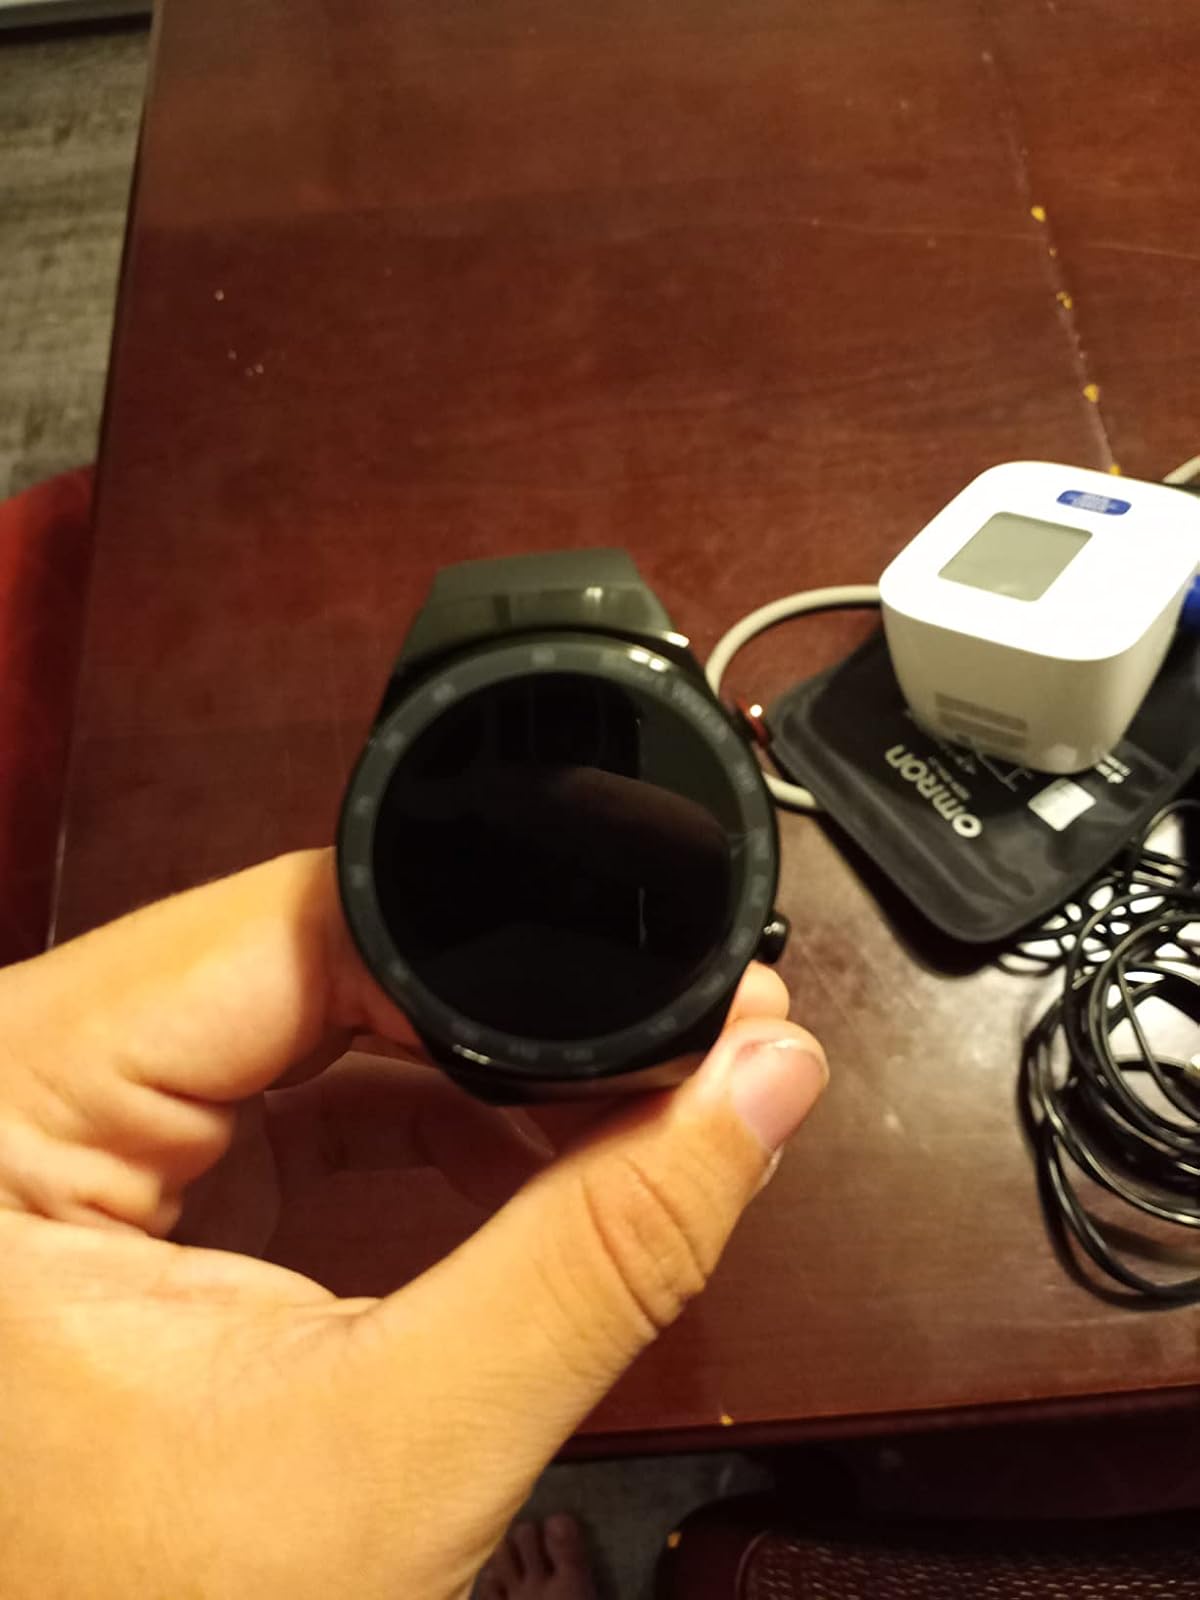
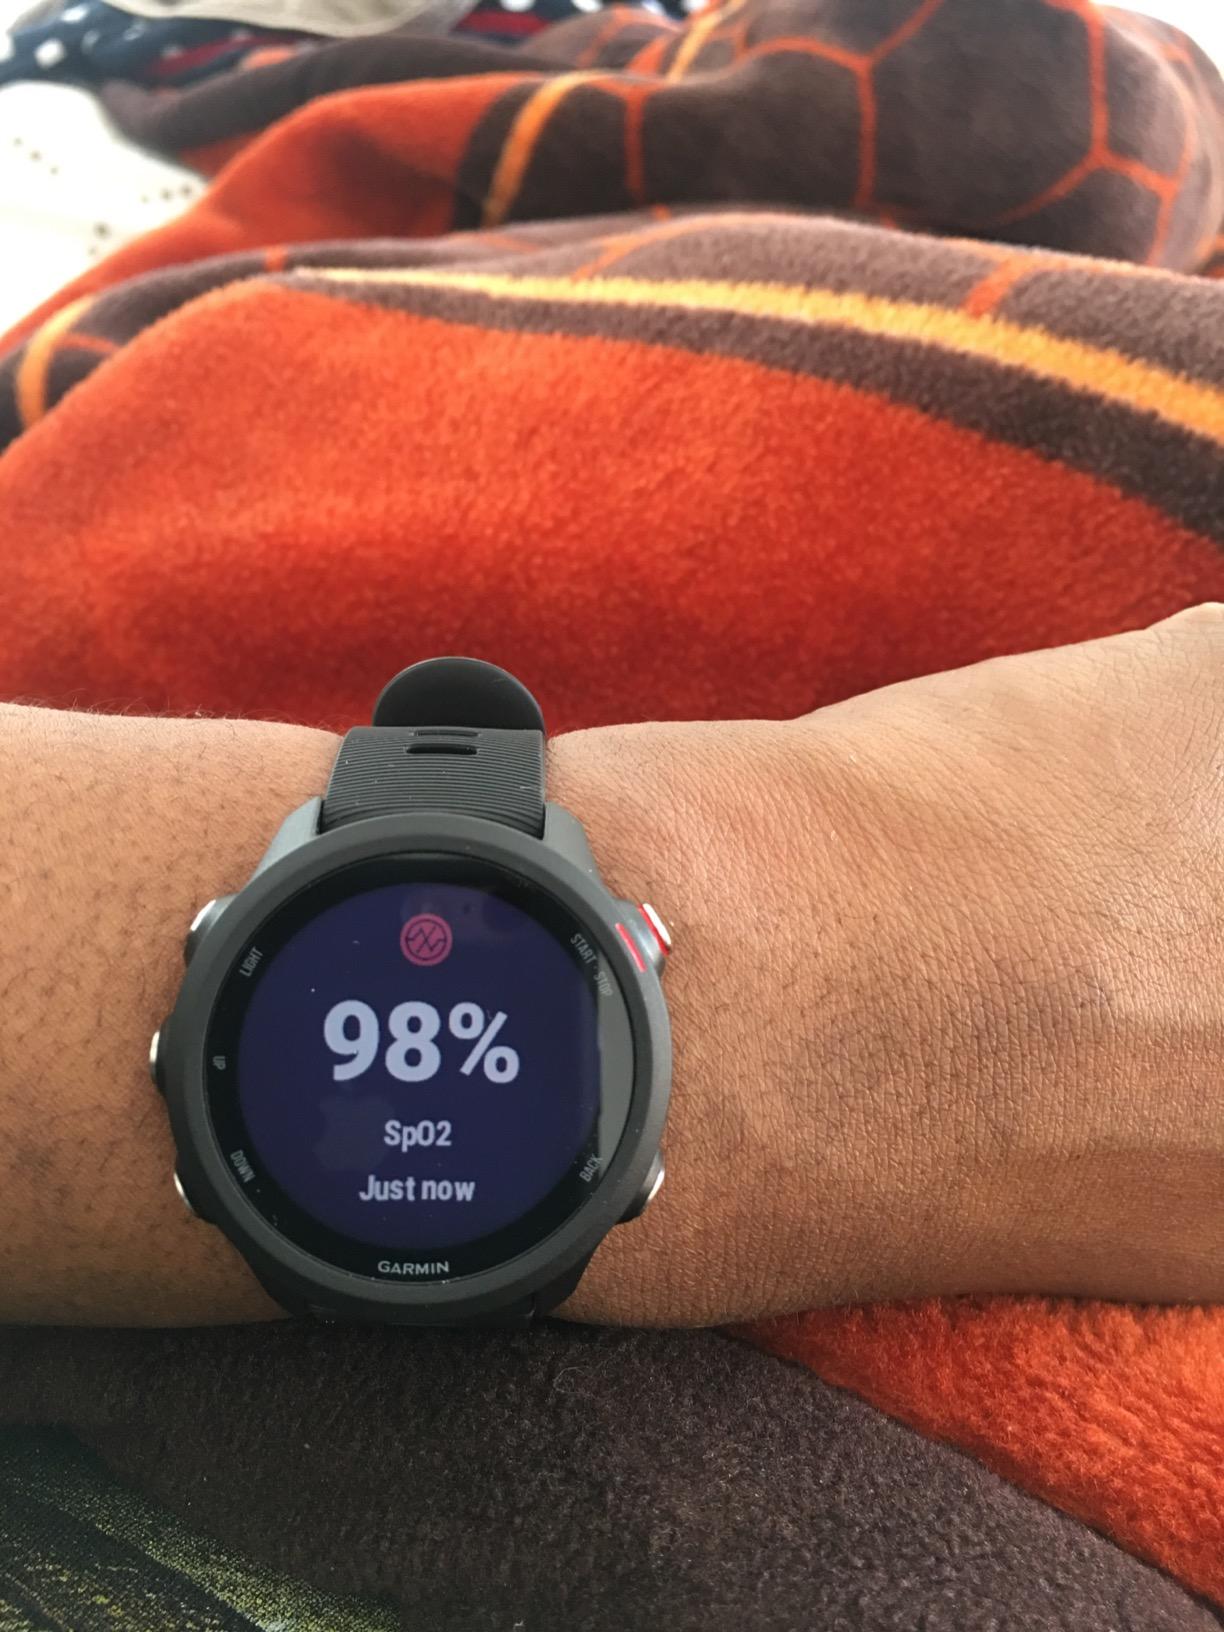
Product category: smartwatch
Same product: no